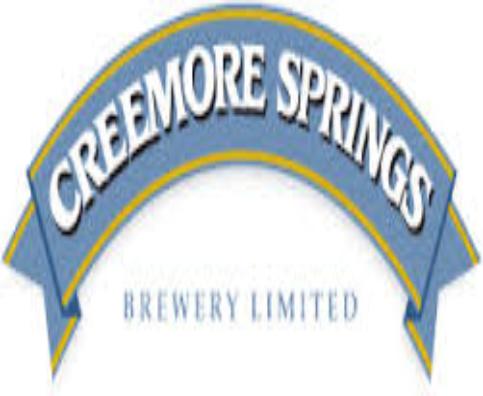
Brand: Creemore
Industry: Food